159th Infantry Brigade (United Kingdom)

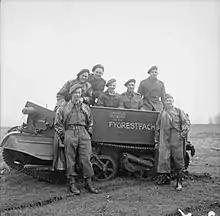
Men of the carrier platoon of the 3rd Battalion, Monmouthshire Regiment, part of 159th Infantry Brigade, February 1945.

The 159th Brigade landed in Normandy, as part of Operation Overlord (codename for the Battle of Normandy), on Juno Beach on 13 June 1944, seven days after the initial D-Day landings on 6 June 1944. During the Battle for Caen the brigade took part in Operations "Epsom", "Goodwood", "Bluecoat" and the actions around the Falaise Pocket. In August the brigade, commanded now by Brigadier John B. Churcher, together with the rest of the 11th Armoured, advanced into France, participating in the "swan" to Amiens; the fastest and deepest penetration into enemy territory ever made until the Gulf War in the early 1990s. The 11th Armoured Division then turned northward to Belgium and captured the city of Antwerp on 4 September.